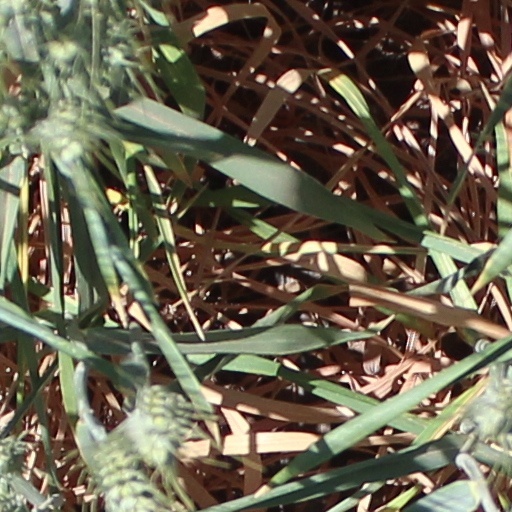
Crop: wheat